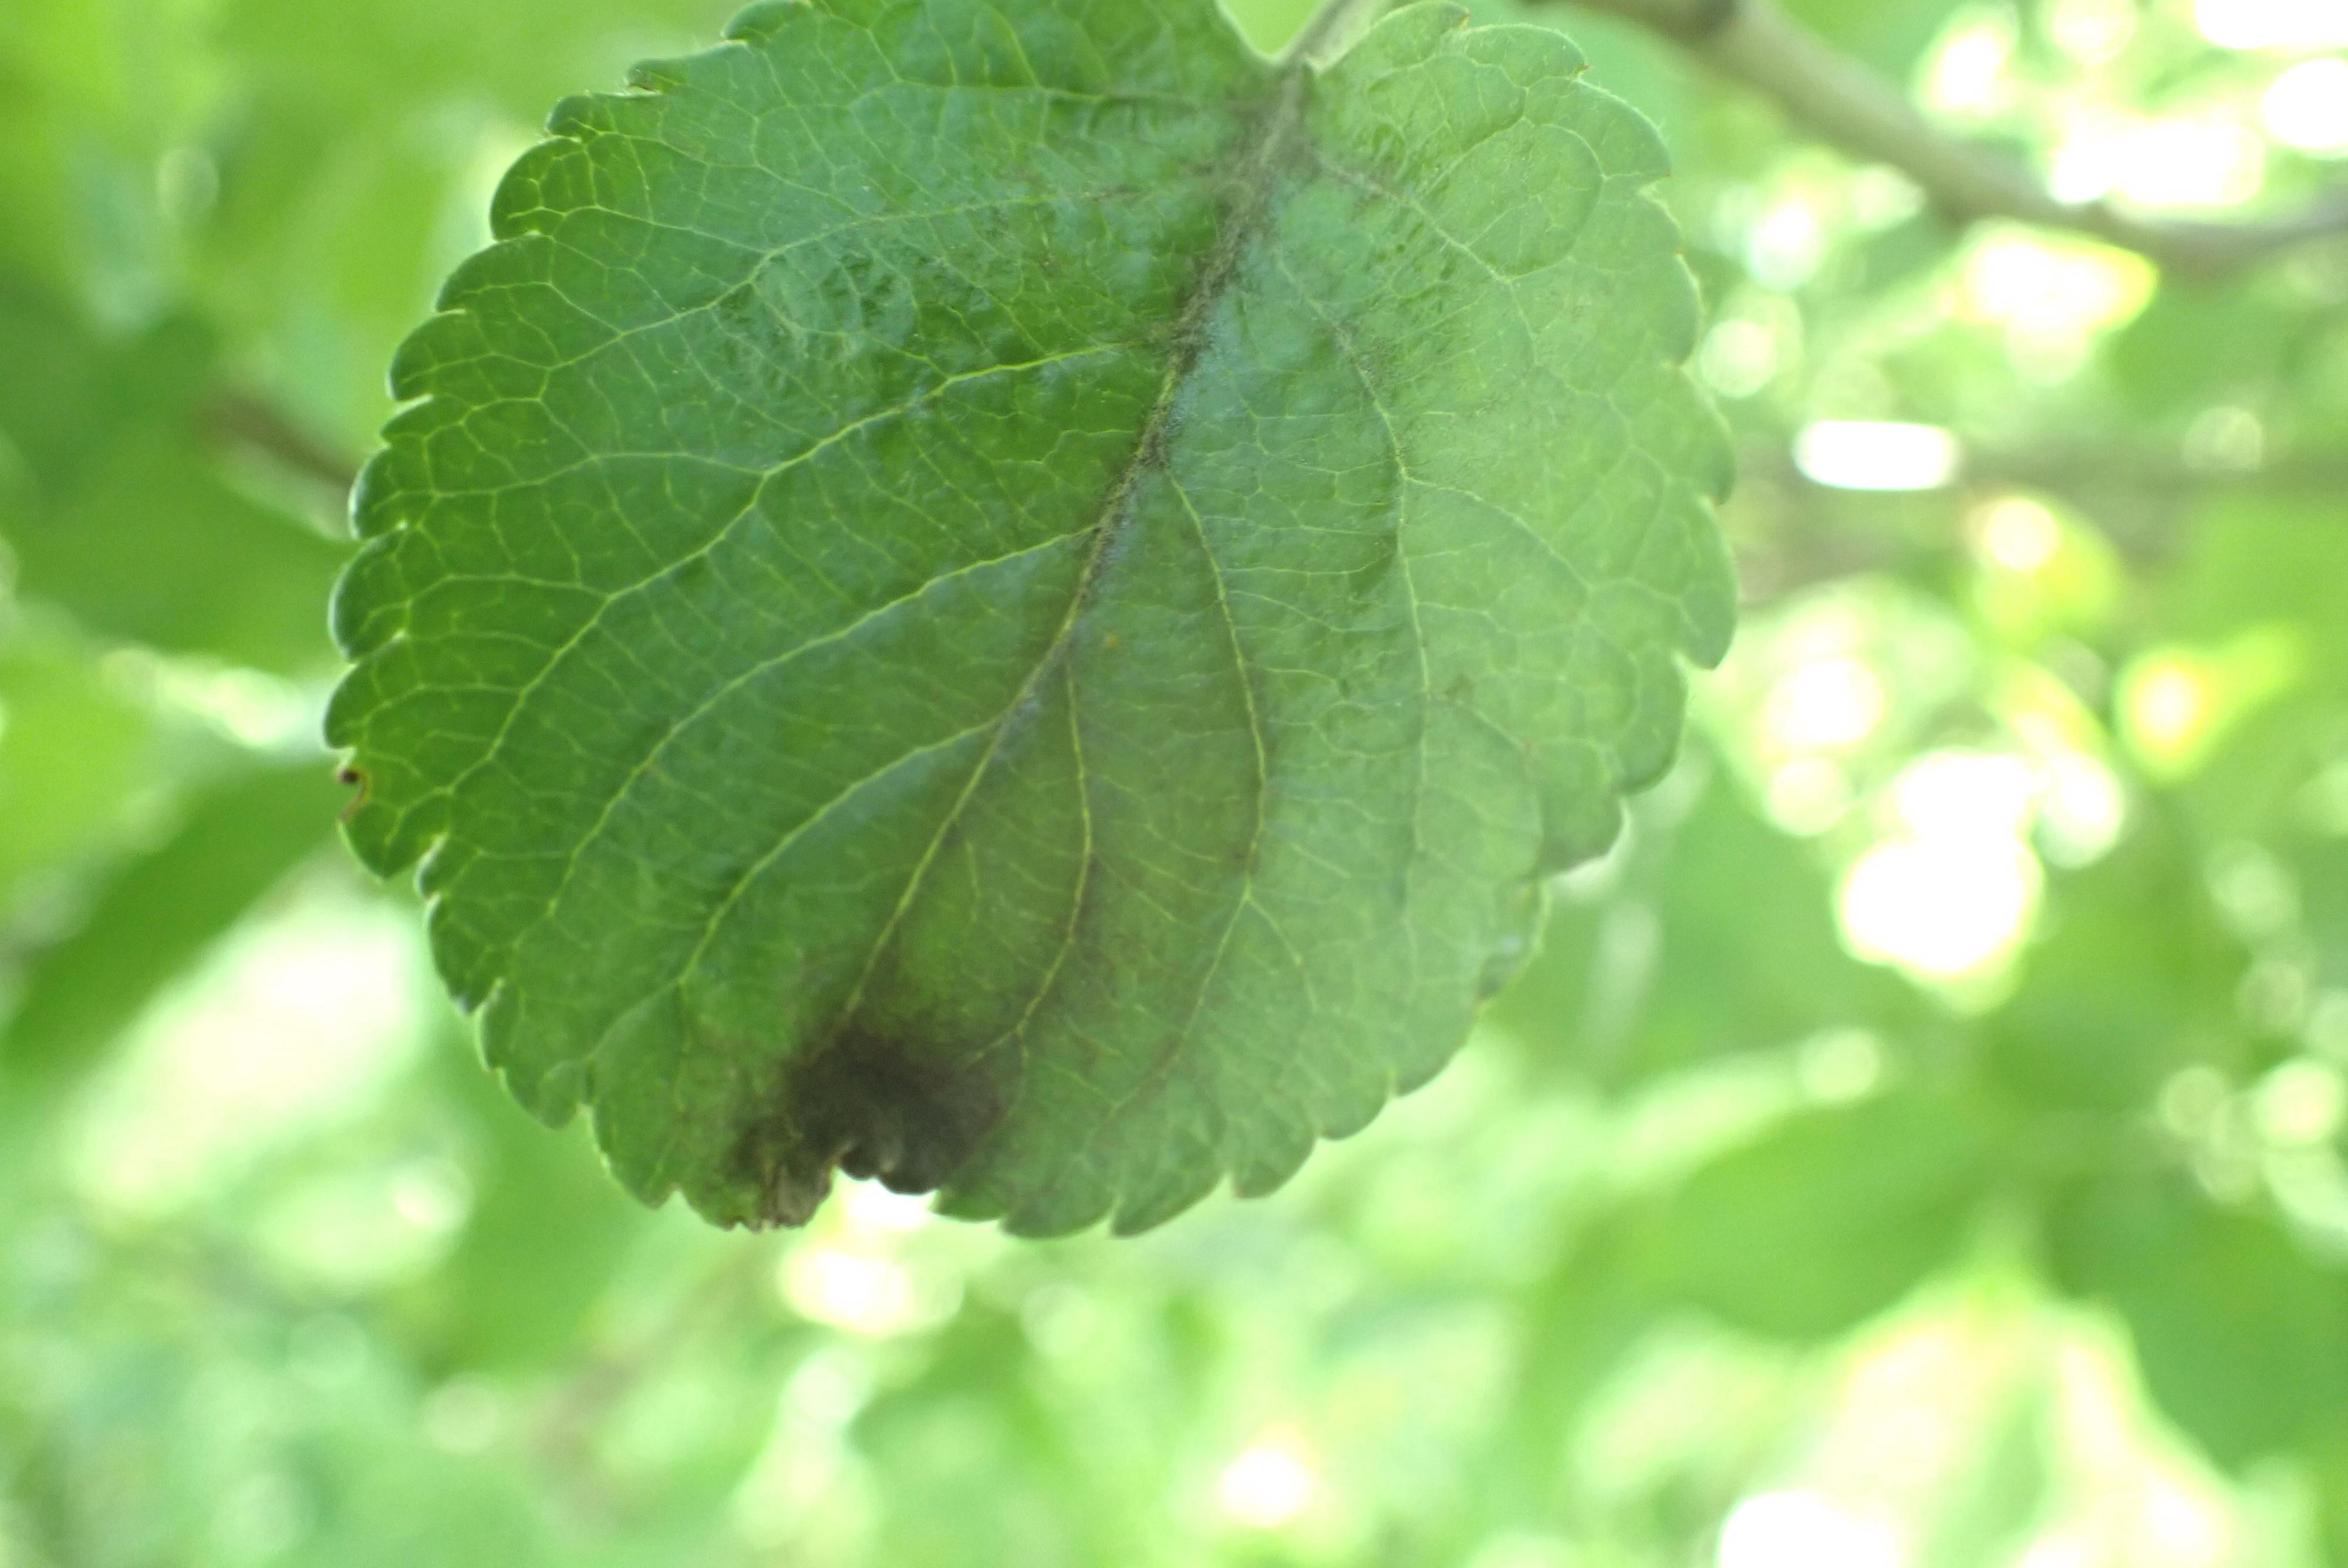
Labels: scab